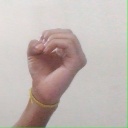
अक्षर: ऊ